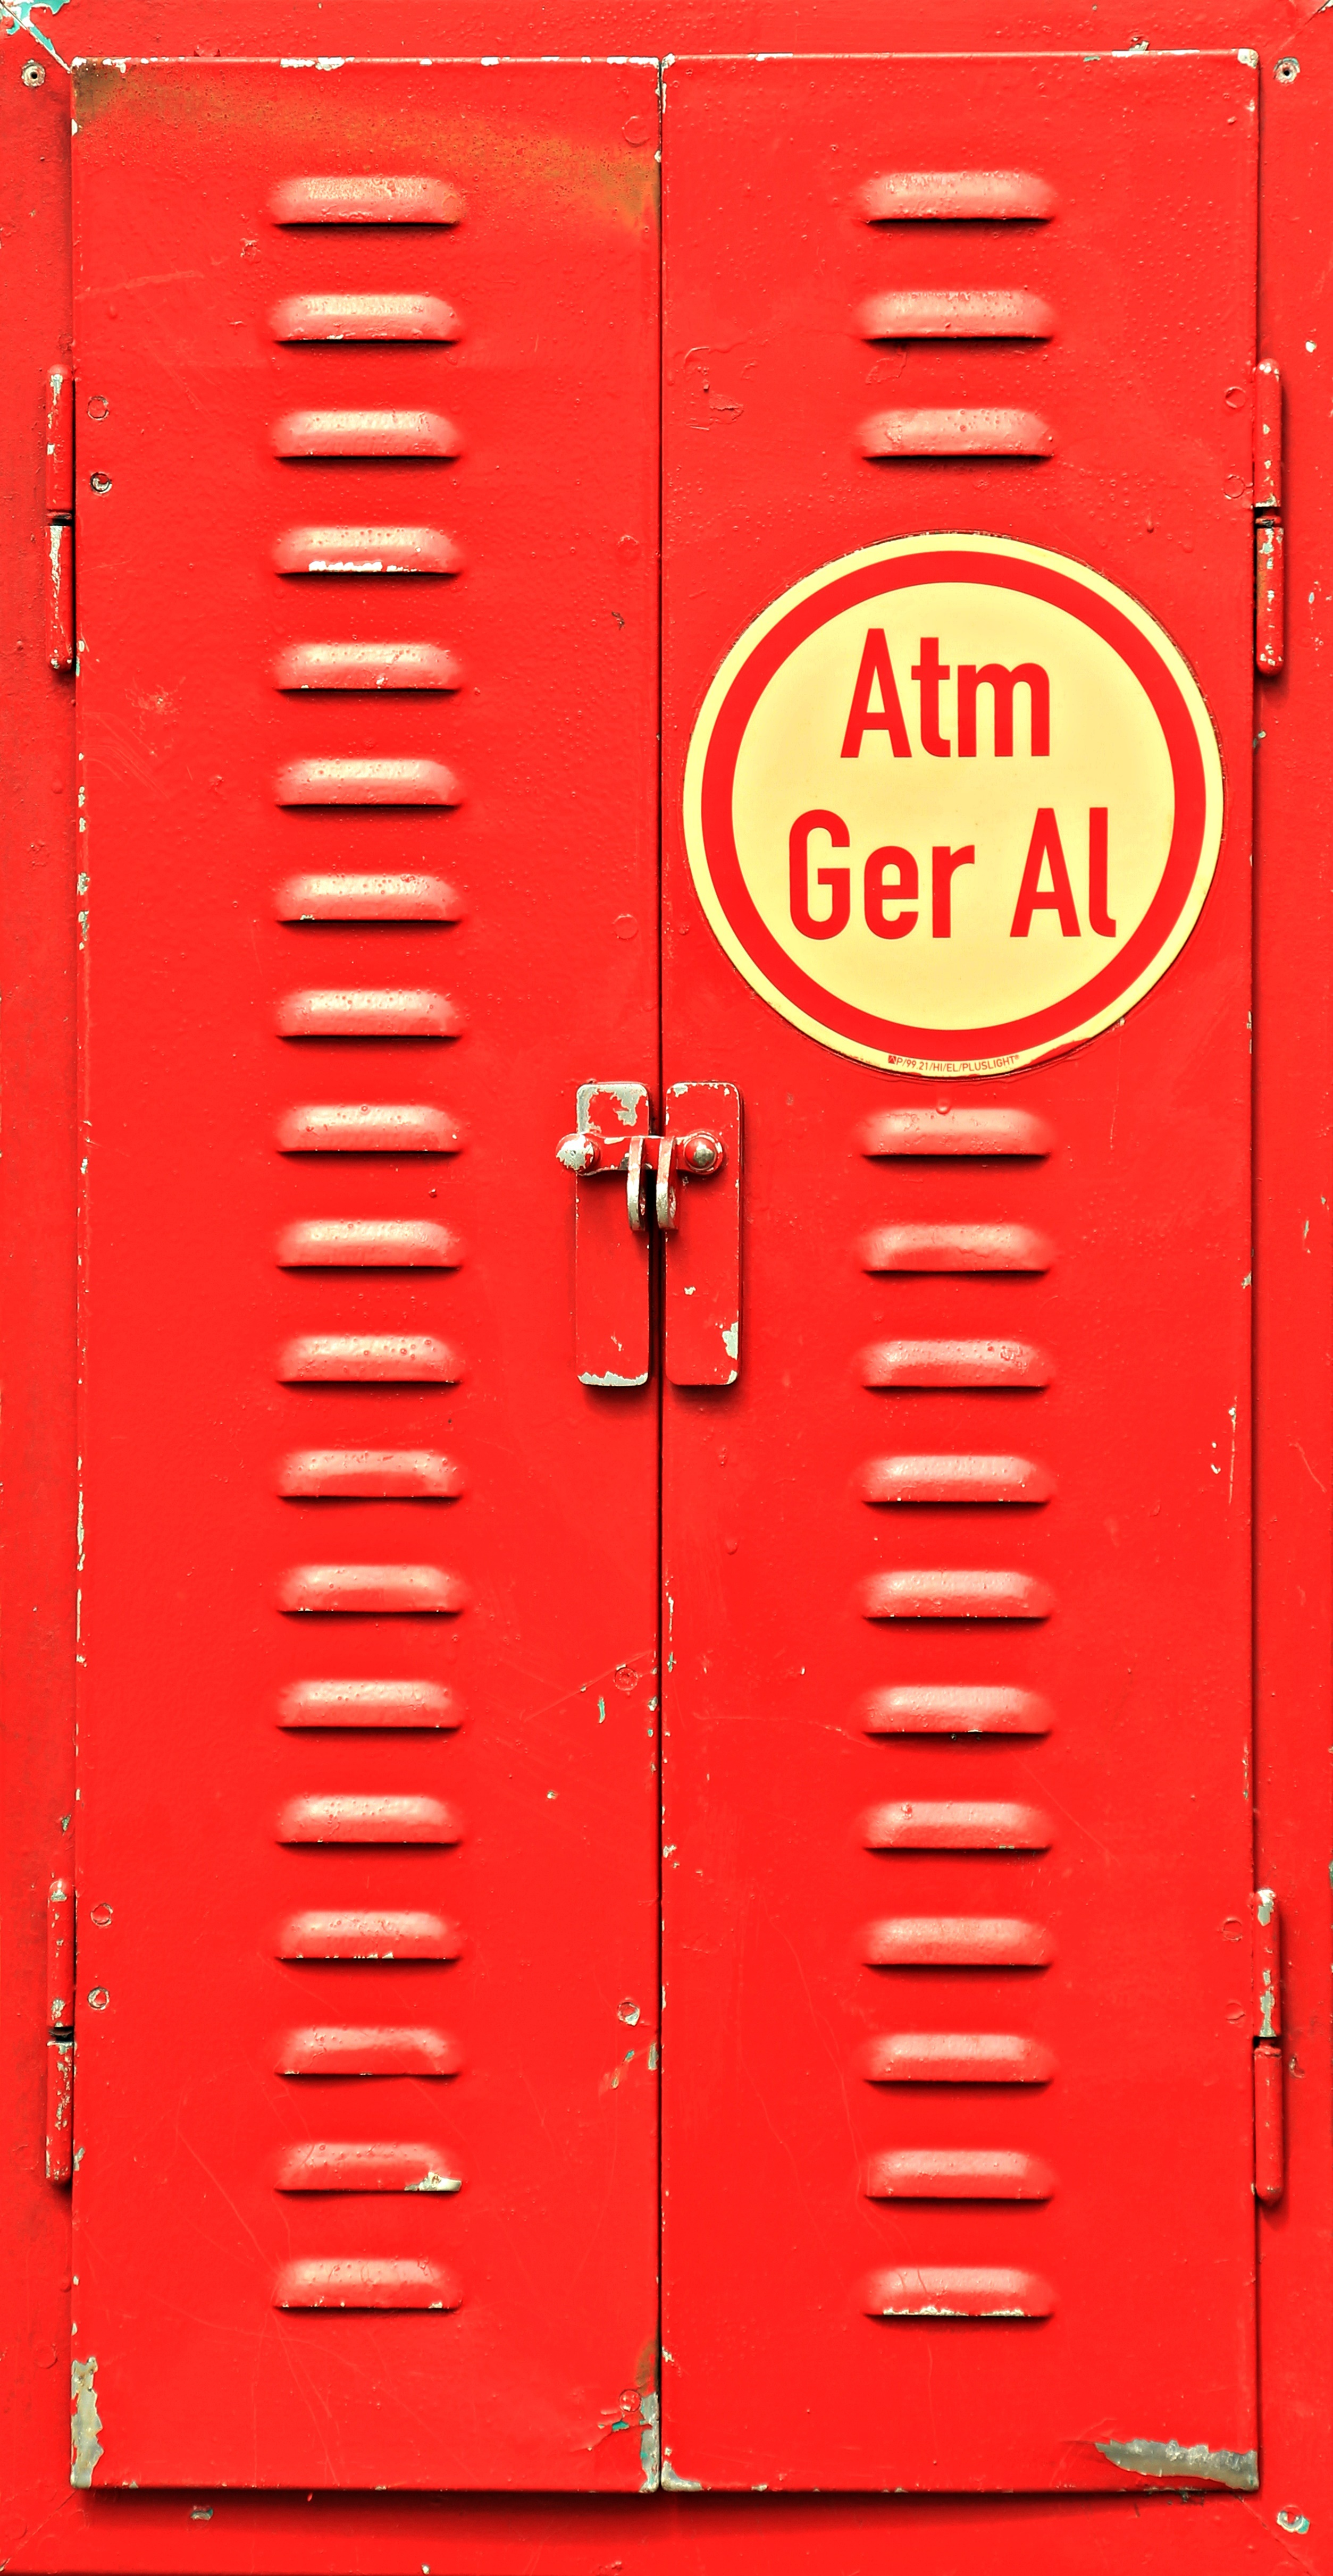
antique, old, line, red, two, padlock, cabinet, locker, sheet metal, metal cabinet, air vents, storage cupboard, american locker, locker room, lockable